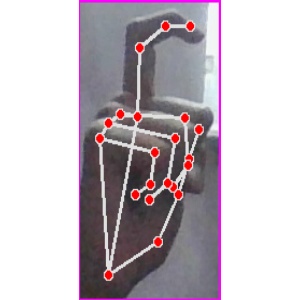
अक्षर: ट